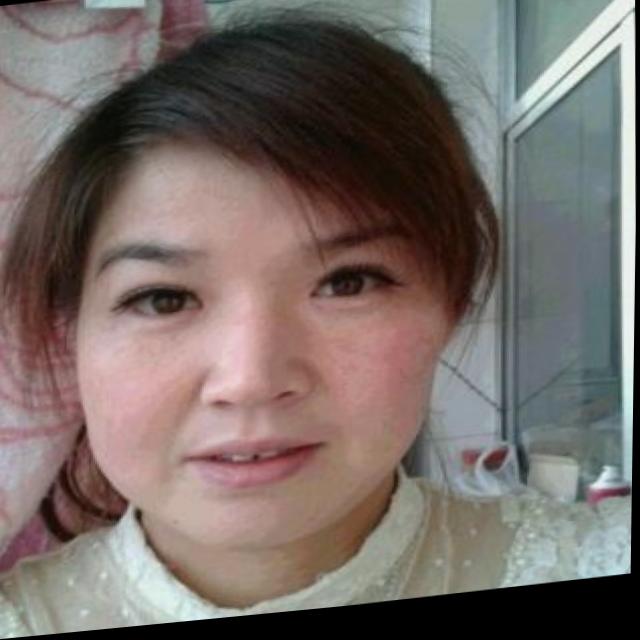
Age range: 21-44